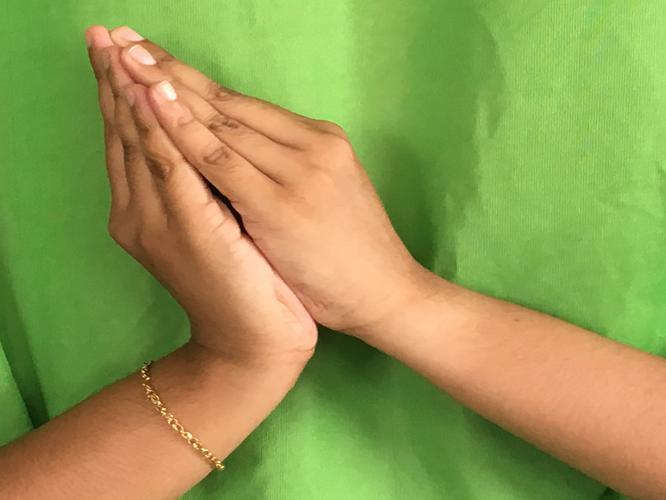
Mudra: Kapotham
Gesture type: double_hand